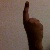
The image shows a hand gesture representing the number 1 in Indian Sign Language.